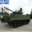
Label: tank